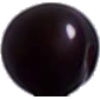
Label: Cherry Wax Black 1